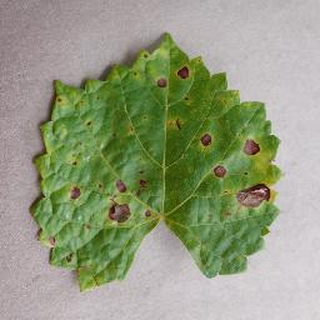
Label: grape_black_rot